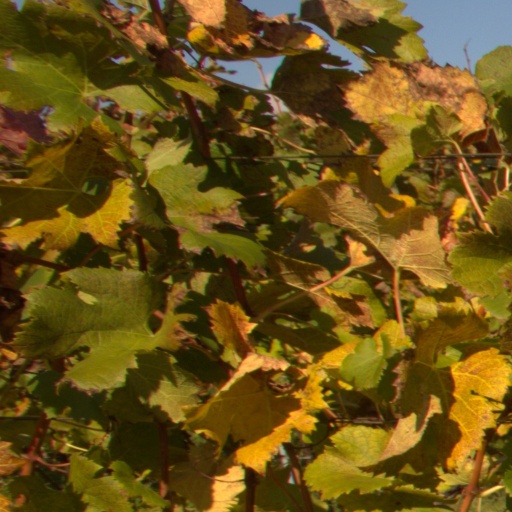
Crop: grape